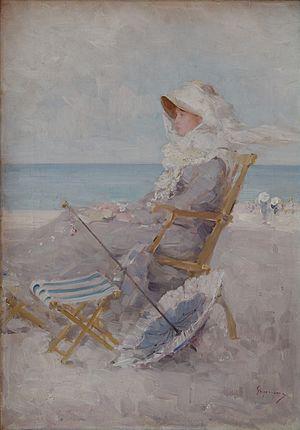
Nicolae Grigorescu est considéré comme le plus grand peintre roumain. Il était membre de l'Académie roumaine.